2005 Texas Longhorns football team

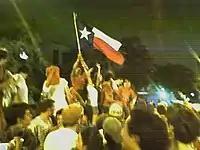
After the game, spontaneous celebrations occurred along Guadalupe Street (the "Drag") which runs adjacent to the UT campus.

According to "USA Today", the match-up between the Longhorns and the Ohio State Buckeyes (OSU) was one of the most-anticipated games of the 2005 season. Teams have become increasingly conservative in scheduling highly ranked non-conference opponents, so a meeting of the number 2 and number 4 teams in the country was unusual this early in the season. Because of the significance of the game in the national championship race, ESPN College GameDay chose the game as the site of its weekly broadcast. The American Football Coaches Association brought the national championship trophy to the game and displayed it on the field near Bevo, the UT mascot (photo below).